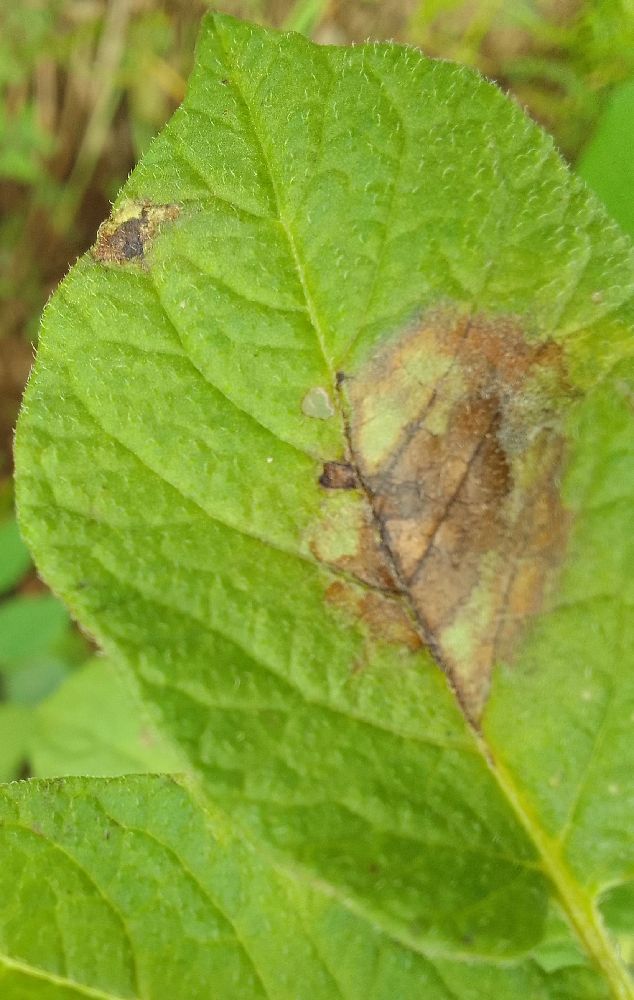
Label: Late blight